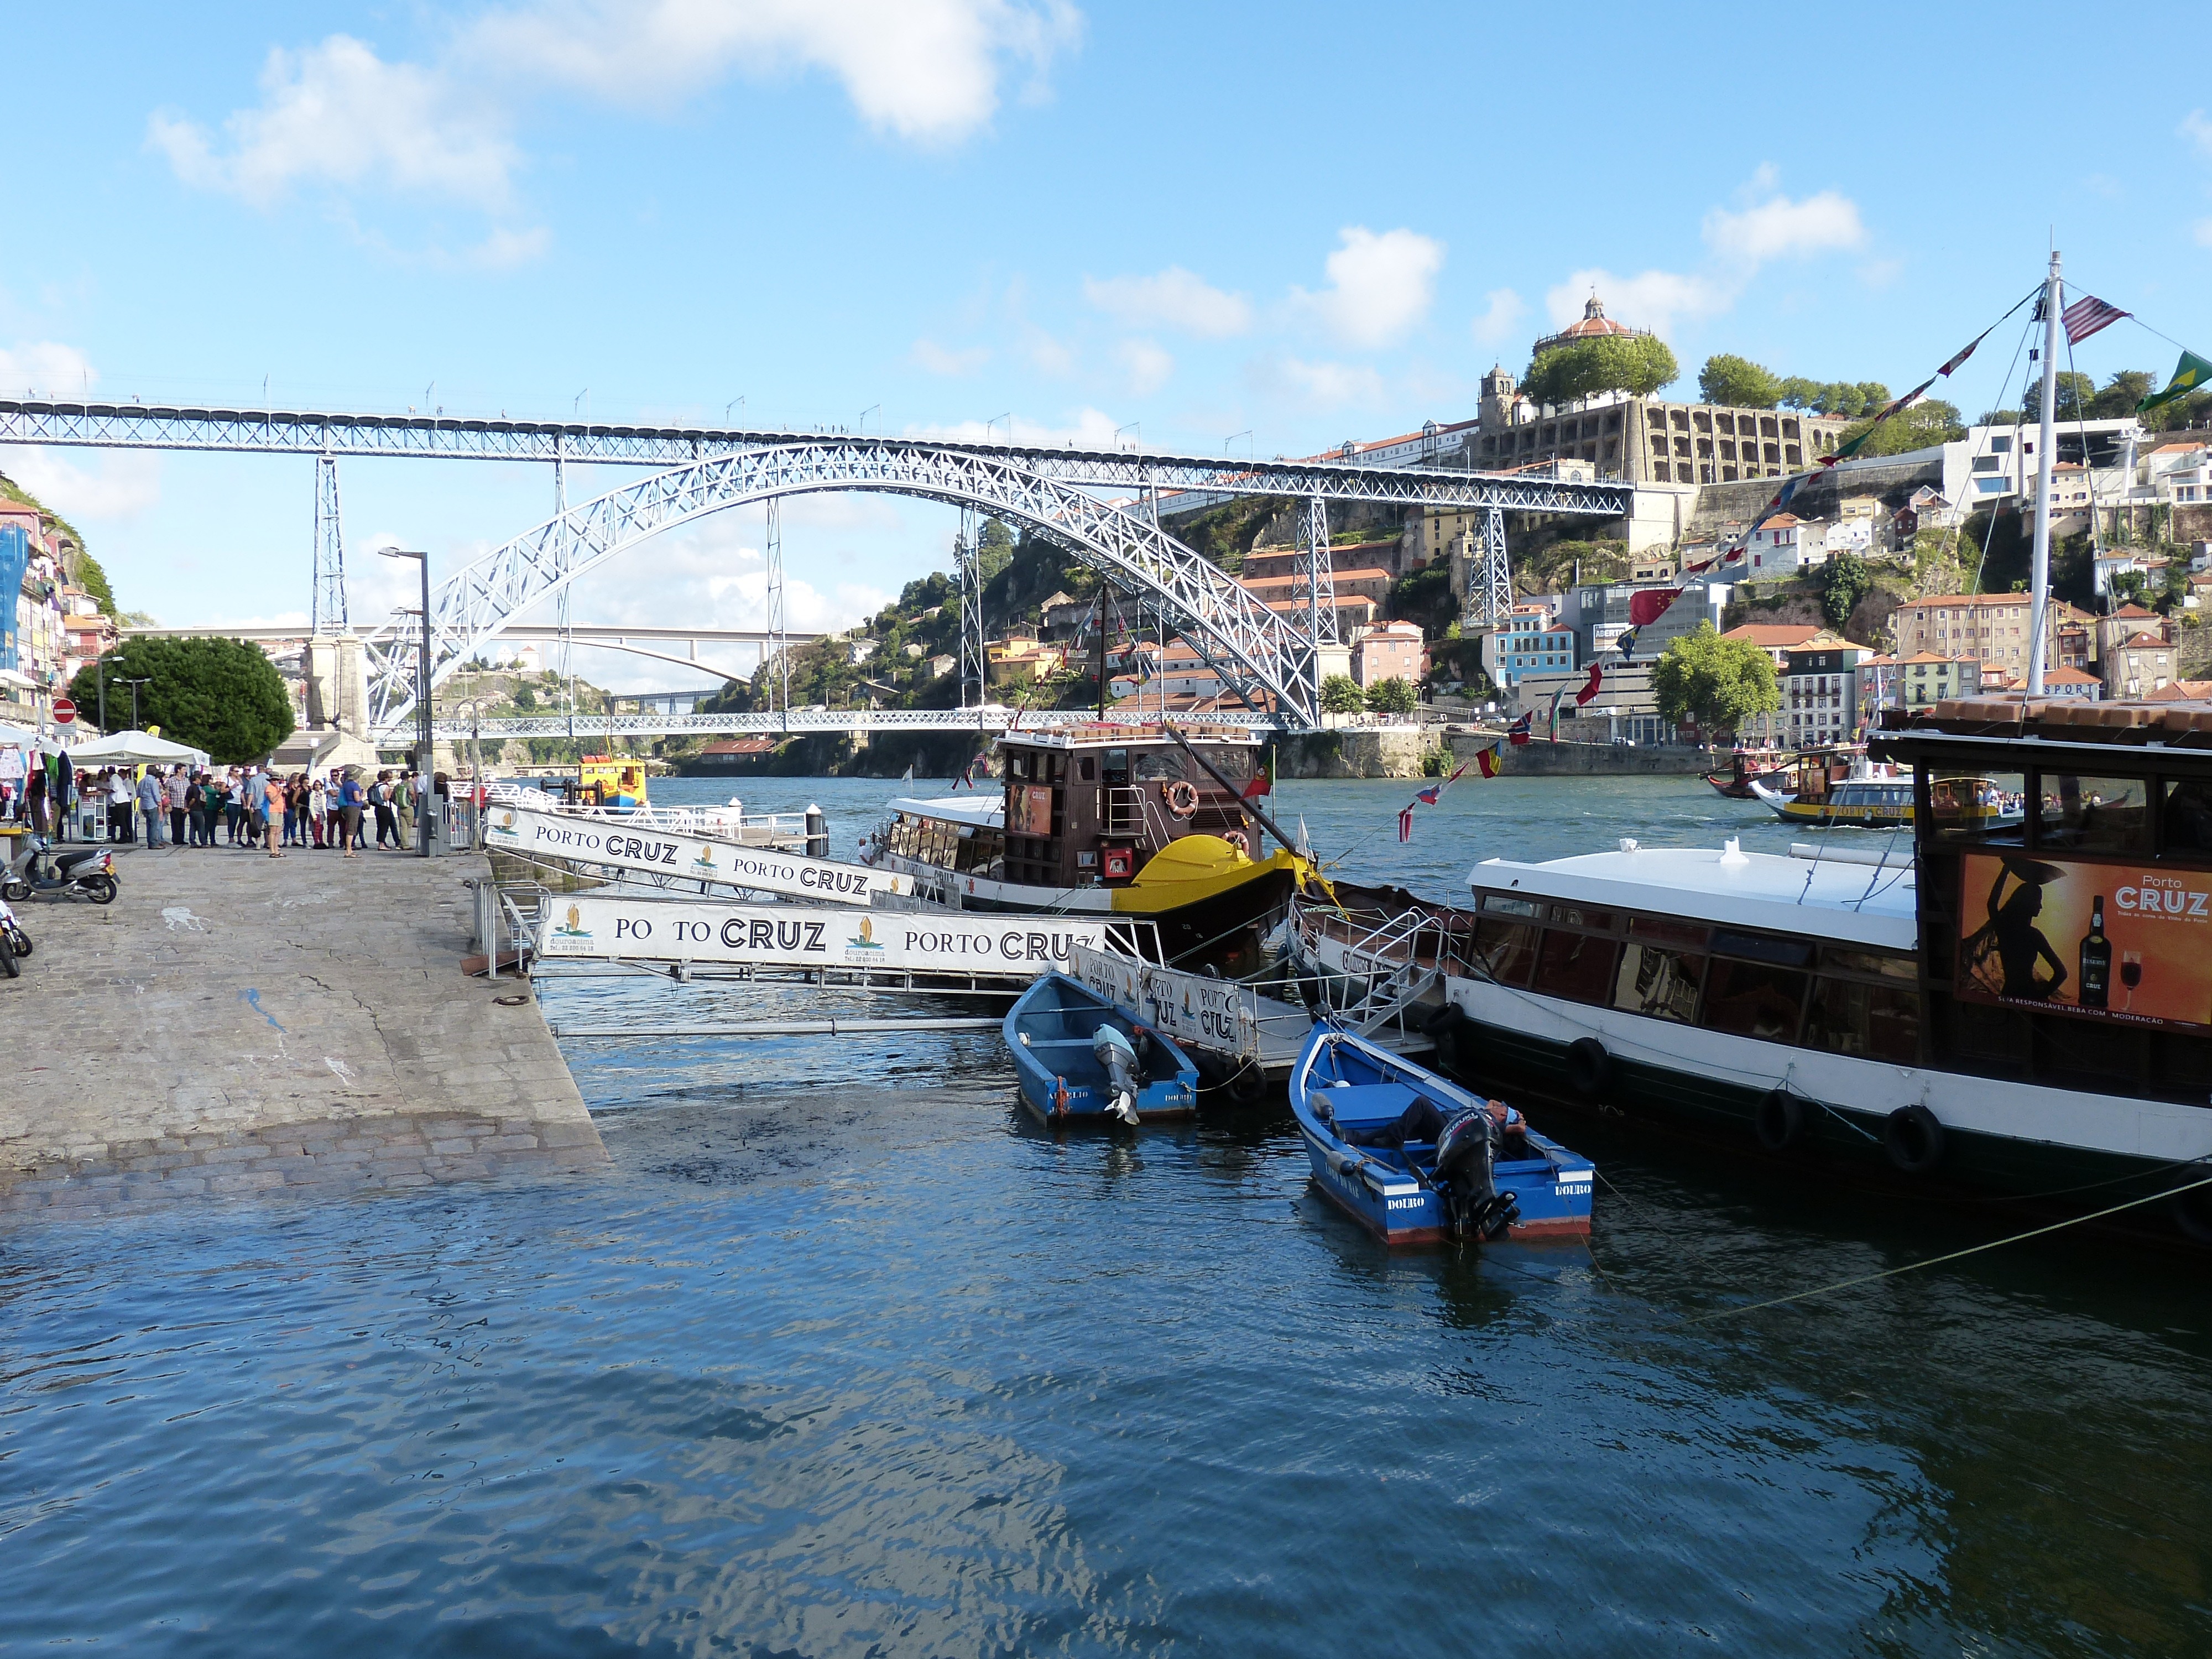
sea, boat, bridge, train, river, ship, travel, boot, arch, vehicle, metal, harbor, port, cross, tourism, waterway, bank, boating, boats, ships, portugal, porto, douro